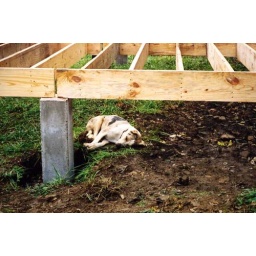
The process of building Sara White (nee Miller)'s house in Arkansas. Photographs by Electra Sylva.